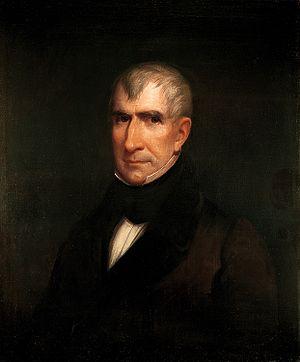
Huit présidents des États-Unis d'Amérique sont morts en cours de mandat depuis l'élection du premier d'entre eux, George Washington, en 1789. Quatre sont assassinés et quatre meurent de causes naturelles.
William Henry Harrison, né le 9 février 1773 à la plantation de Berkeley et mort le 4 avril 1841 à Washington, D.C., est un militaire, diplomate et homme d'État américain, 9ᵉ président des États-Unis.